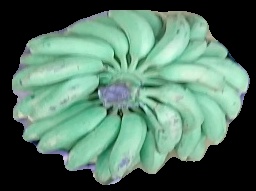
Variety: elakki-bale
Grade: grade1